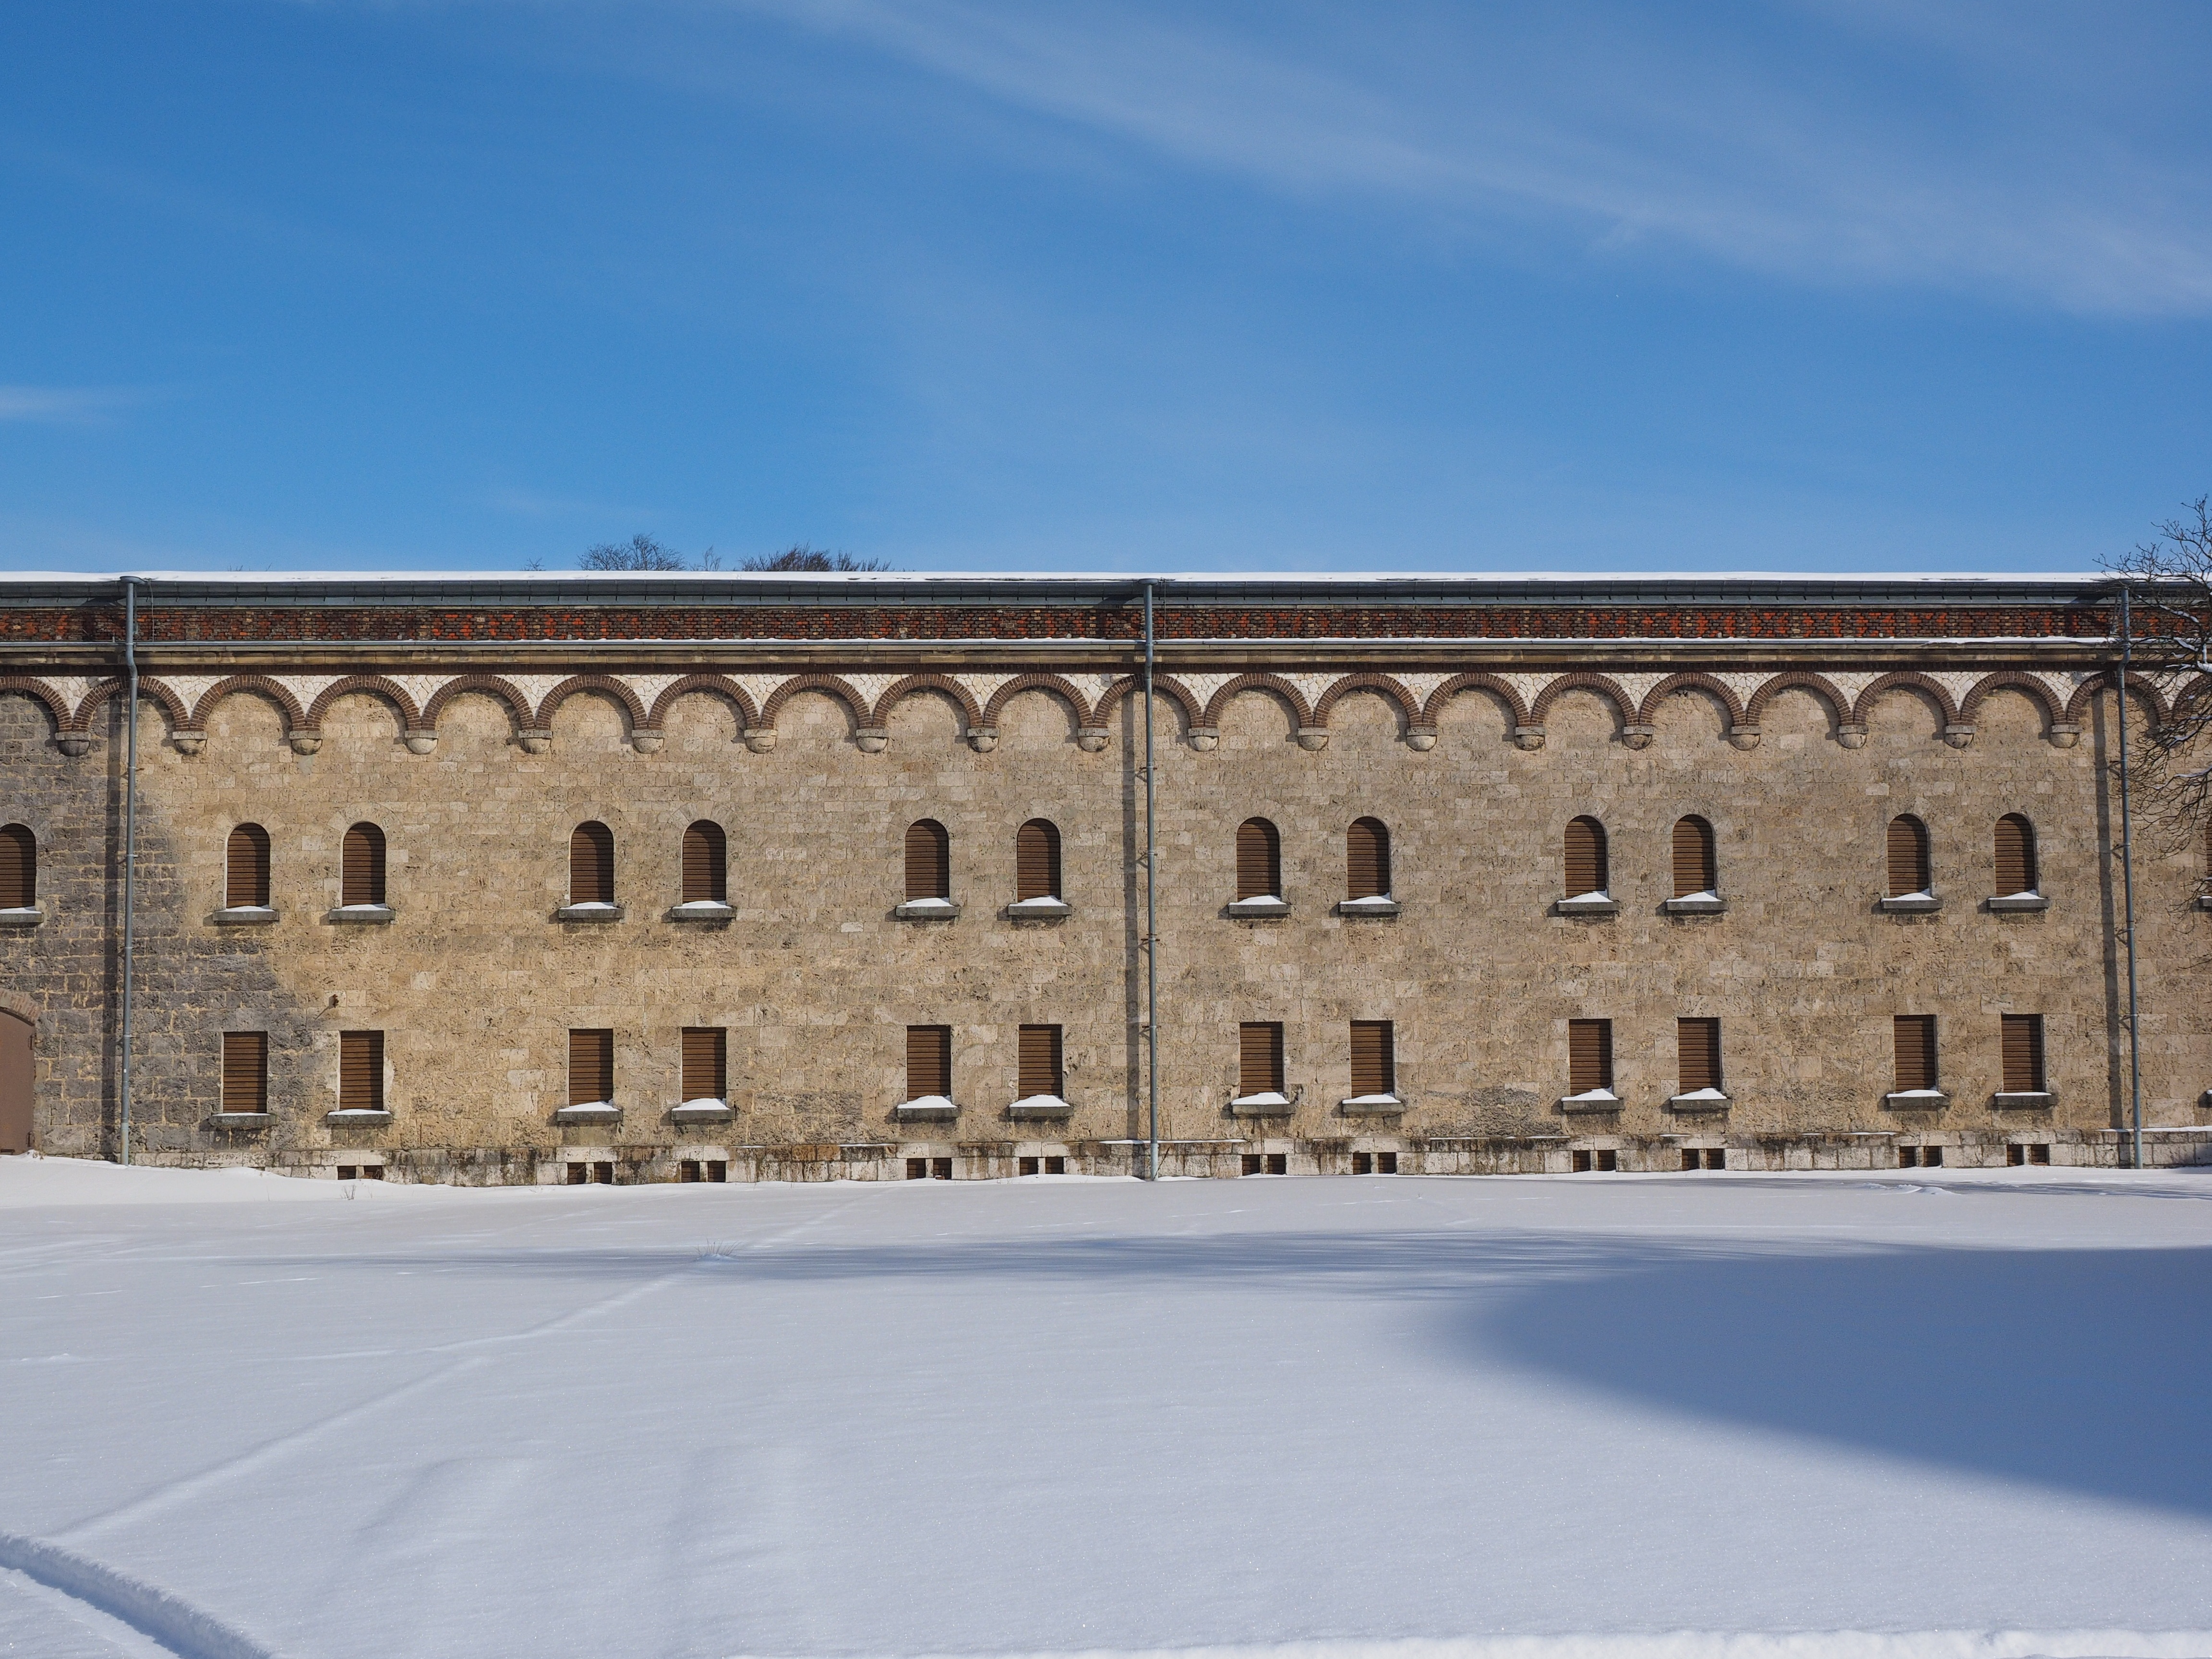
snow, winter, architecture, building, palace, castle, landmark, facade, courtyard, estate, ulm, citadel, wilhelmsburg, ulmer defence line, reduit, federal fortress ulm